Gillian Jacobs

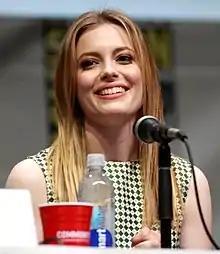
Jacobs in July 2013

Jacobs starred in the television series "The Book of Daniel". Although she played Kim in the pilot of "Traveler", the role was given to Pascale Hutton when ABC acquired the series; the series was canceled after eight episodes. Jacobs subsequently made guest appearances on "Fringe" and "". In 2006, she starred in an Off-Off-Broadway production of Christopher Denham's "cagelove". While overall critical reaction to the play was negative, Jacobs earned praise in several reviews. "The New York Times" advised readers to "remember the name of Gillian Jacobs, a stunning Juilliard graduate who has the glow of a star in the making".